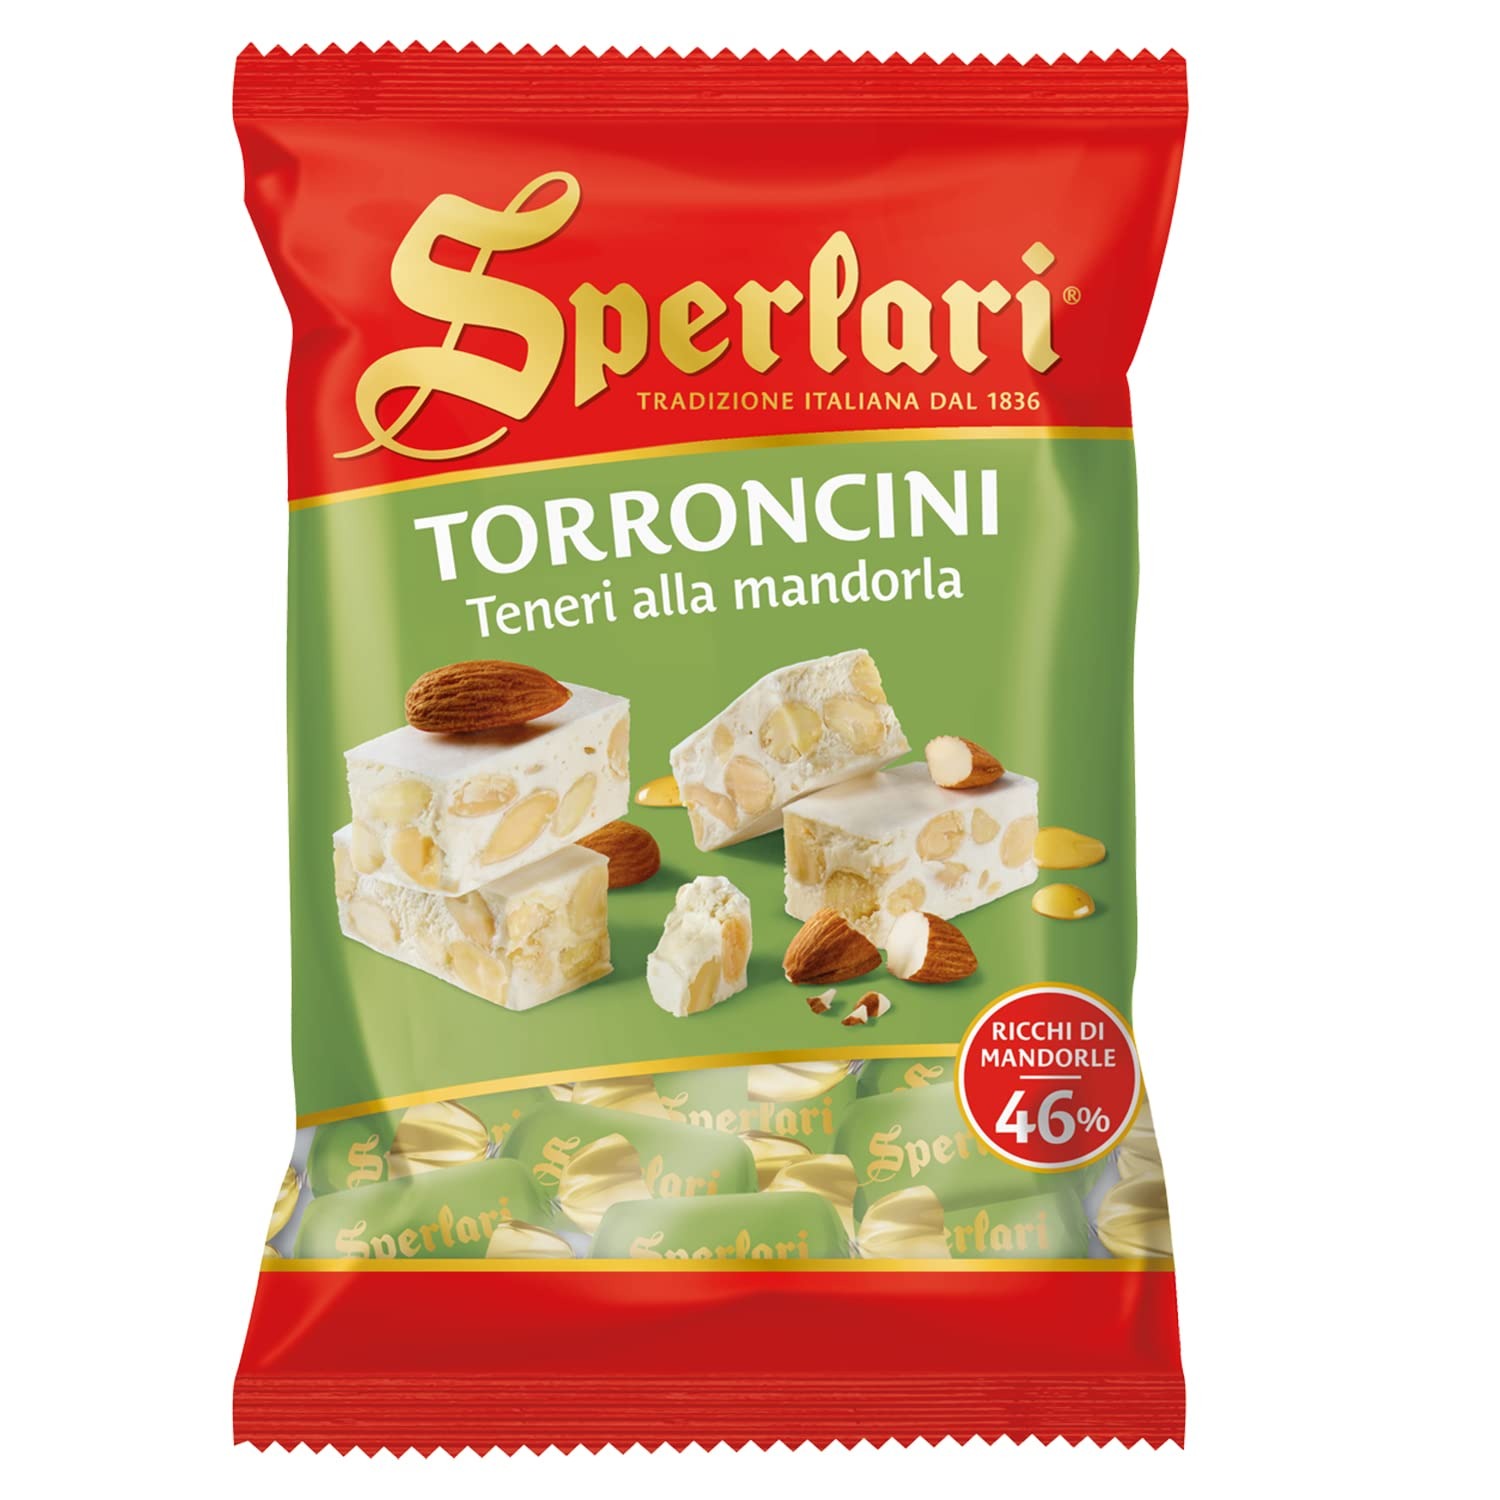
Item Name: Sperlari Torrone Traditional Italian Candy - Gourmet Soft Nougat With Crunchy Sliced Almonds & Honey - Travel Size Imported European Bagged Candy Individually Wrapped - 117 gr / 4.12 oz (Pack of 1)
Bullet Point 1: Delicious & Shareable Torrone Bites - Sperlari nougat pieces deliver sophisticated sweetness thanks to honey and fragrant almonds (46%). The instant impact of crunchy almonds, followed by the sweetest honey and fragrant lemon flavor, for lasting sweetness.
Bullet Point 2: Italian Nougat Candy - For over 180 years, Sperlari Nougat has delighted the tastebuds of young and old alike. Discover tradition, flavour, fragrance and quality in this torrone bar of 5.29 oz (150 g).
Bullet Point 3: Classic Irresistible Nougat - It's a centuries-old type of chewy candy popular in many European and Middle East countries. A sweet confection with different names: Italians call it torrone, in Spain, it's known as turrón, and in Middle East is often called Persian nougat.
Bullet Point 4: Simple Ingredients - Sperlari uses the best raw materials to guarantee unique quality. A harmony of quality and flavour that contains no artificial color and no preservatives.
Bullet Point 5: The Italian Sweet Par Excellence Since 1836 - It all began in a shop that was opened in the middle of Cremona in the early 19th century, owner of the oldest trading license in the entire province. A shop which still offers its faithful clientele a wide range of traditional Cremona delicacies.
Value: 4.12
Unit: Ounce

Price: 13.98